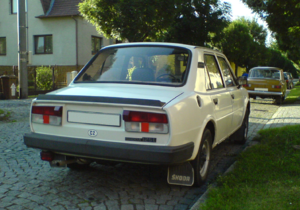
La Škoda type 742 est un modèle d’automobile produit par le constructeur tchécoslovaque AZNP entre 1976 et 1990. Elle était vendue sous les appellations Škoda 105, Škoda 120, et Škoda 130. Le type 742 a été la dernière voiture à moteur arrière proposée par Škoda.